Skin whitening

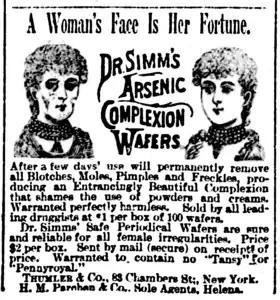
An advertisement from 1889 for arsenic wafers in the United States

Early skin whitening practices were not well-documented. Skin whitening is a practice that has made its way across the entire globe with a multitude of cultures adopting the practice under various ideologies. Commonly, the practice has been marketed towards women under the pretense that porcelain skin was the ideal representation of beauty and status. The first recorded practices of skin whitening can be traced back to over 200 B.C. across a multitude of civilizations that utilized natural sources of ingredients to facilitate the production of skin whitening substances.